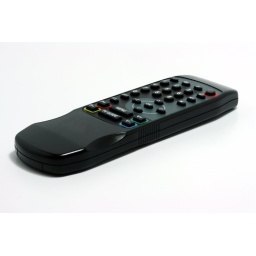
A black tv remote isolated over white background